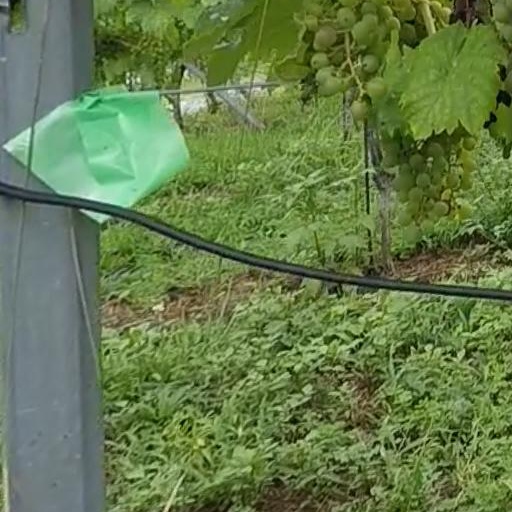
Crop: grape